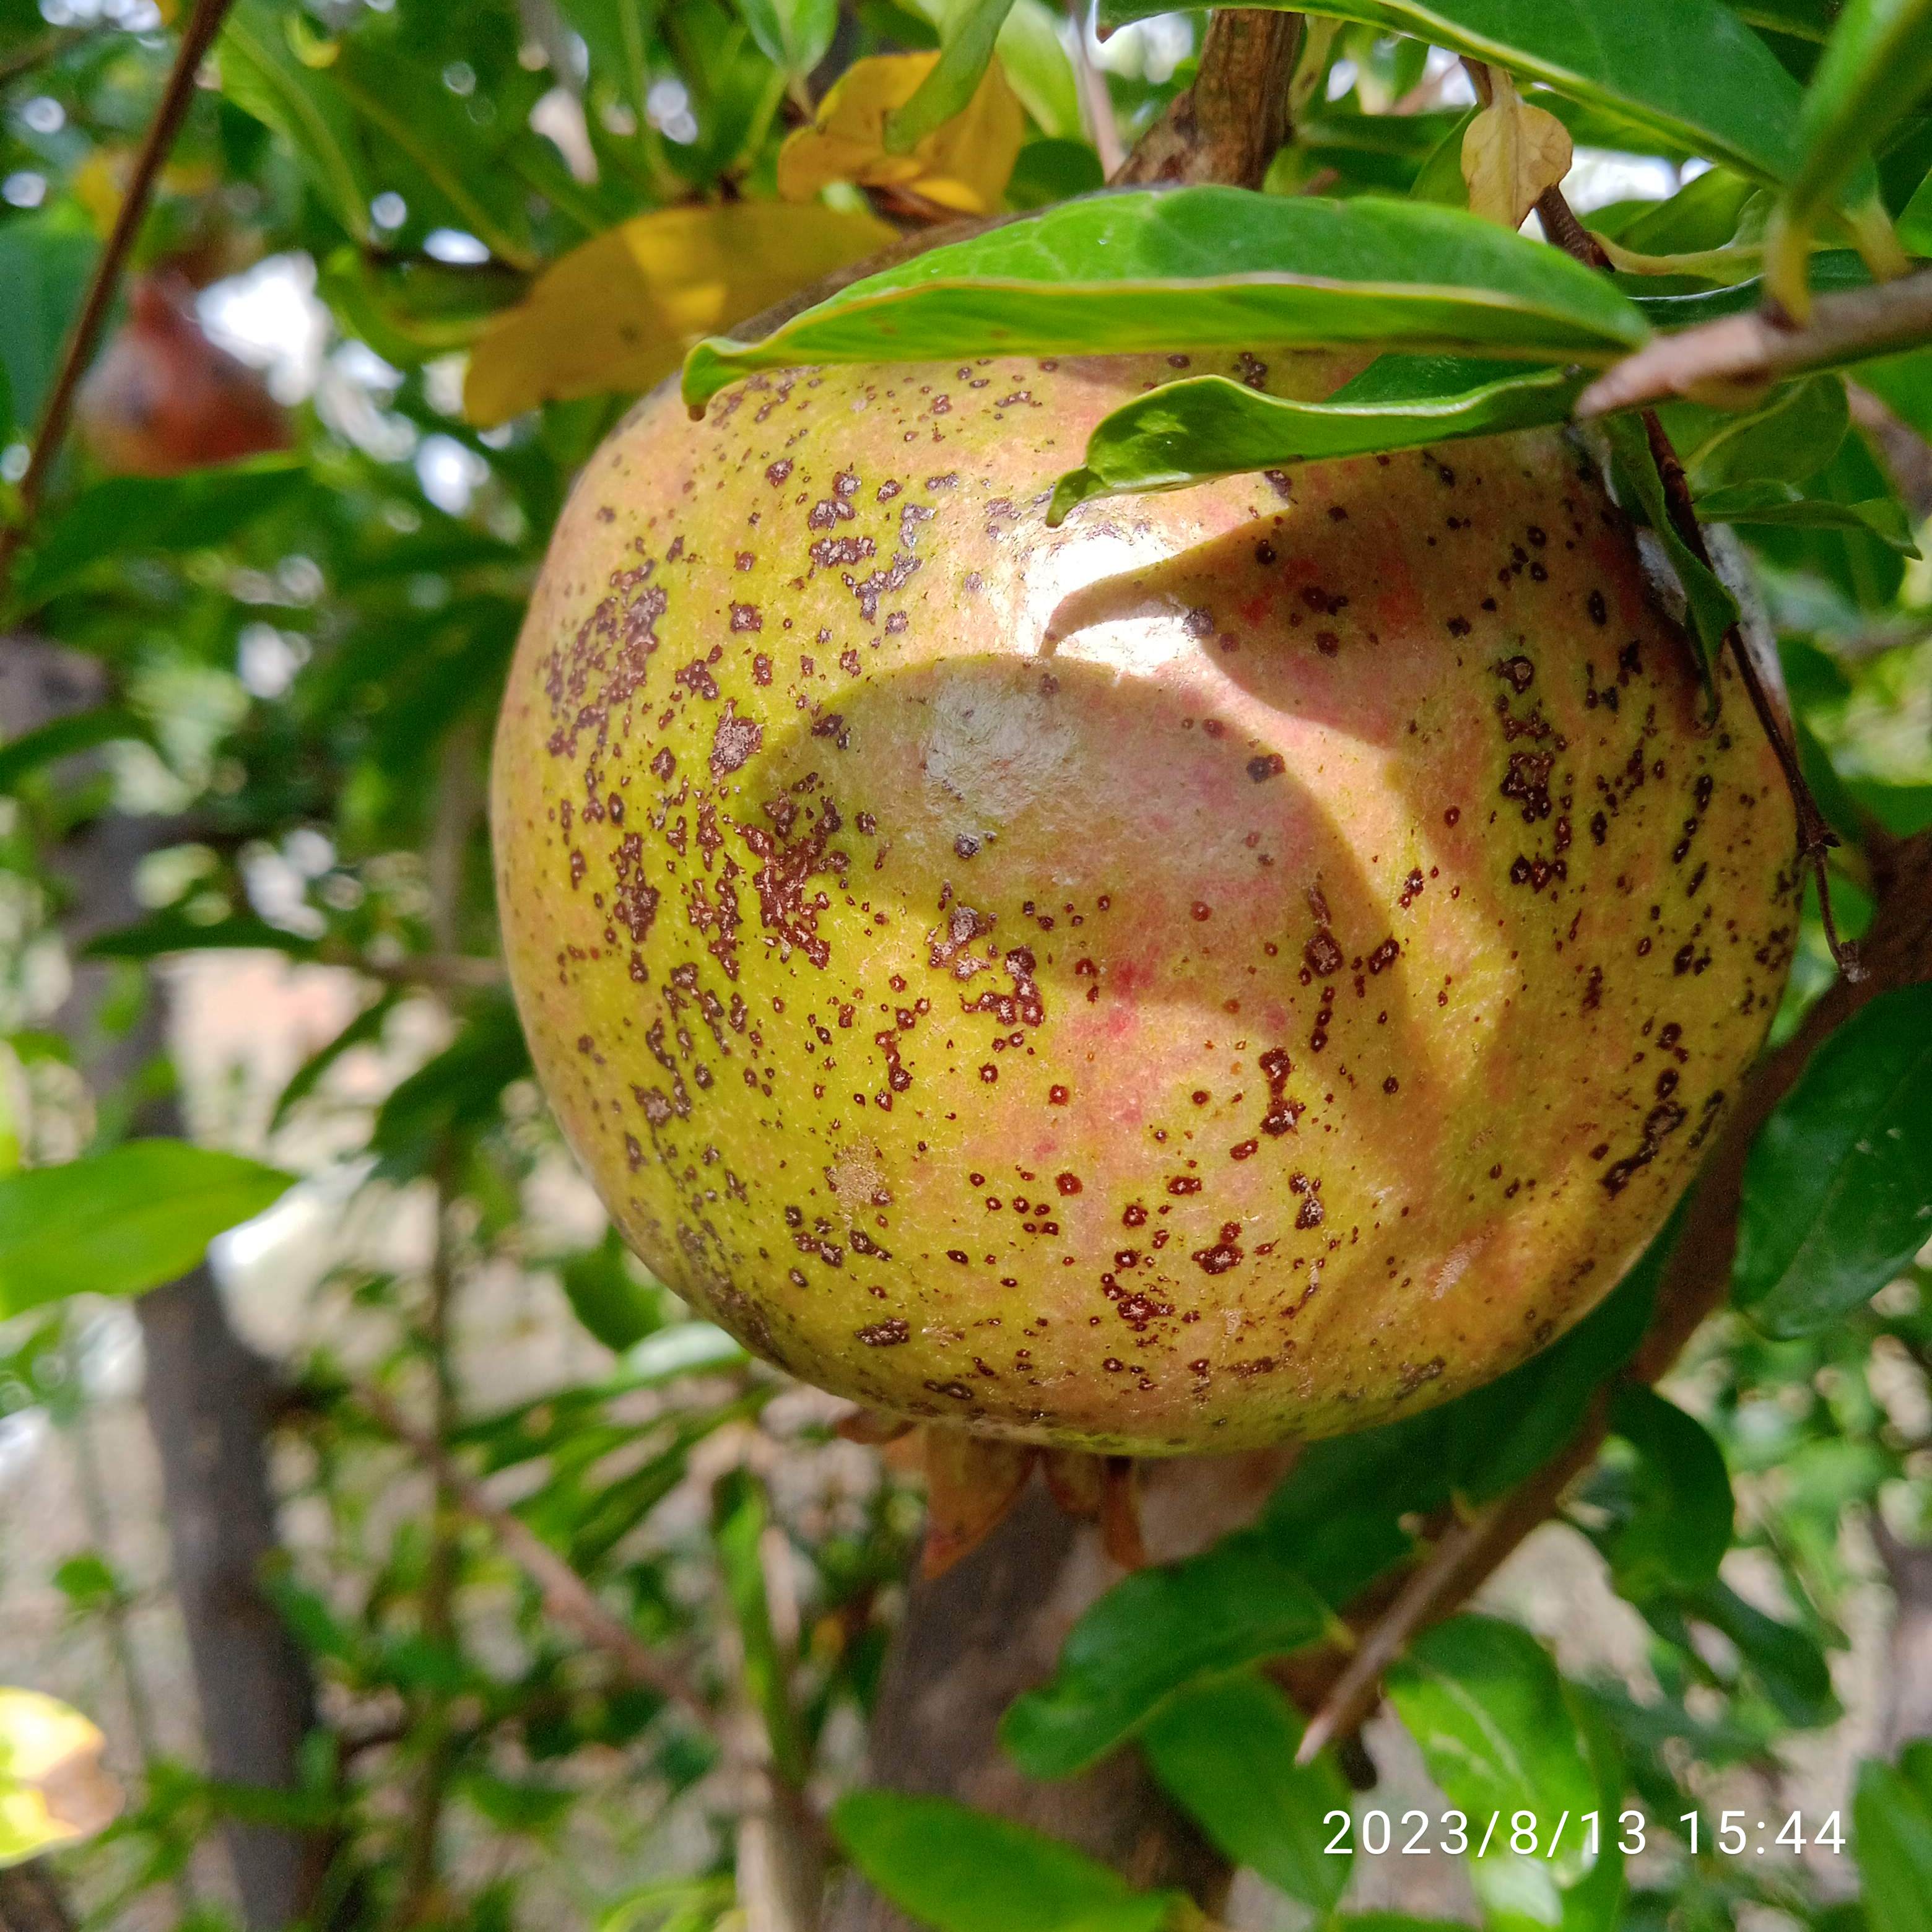
Label: Cercospora